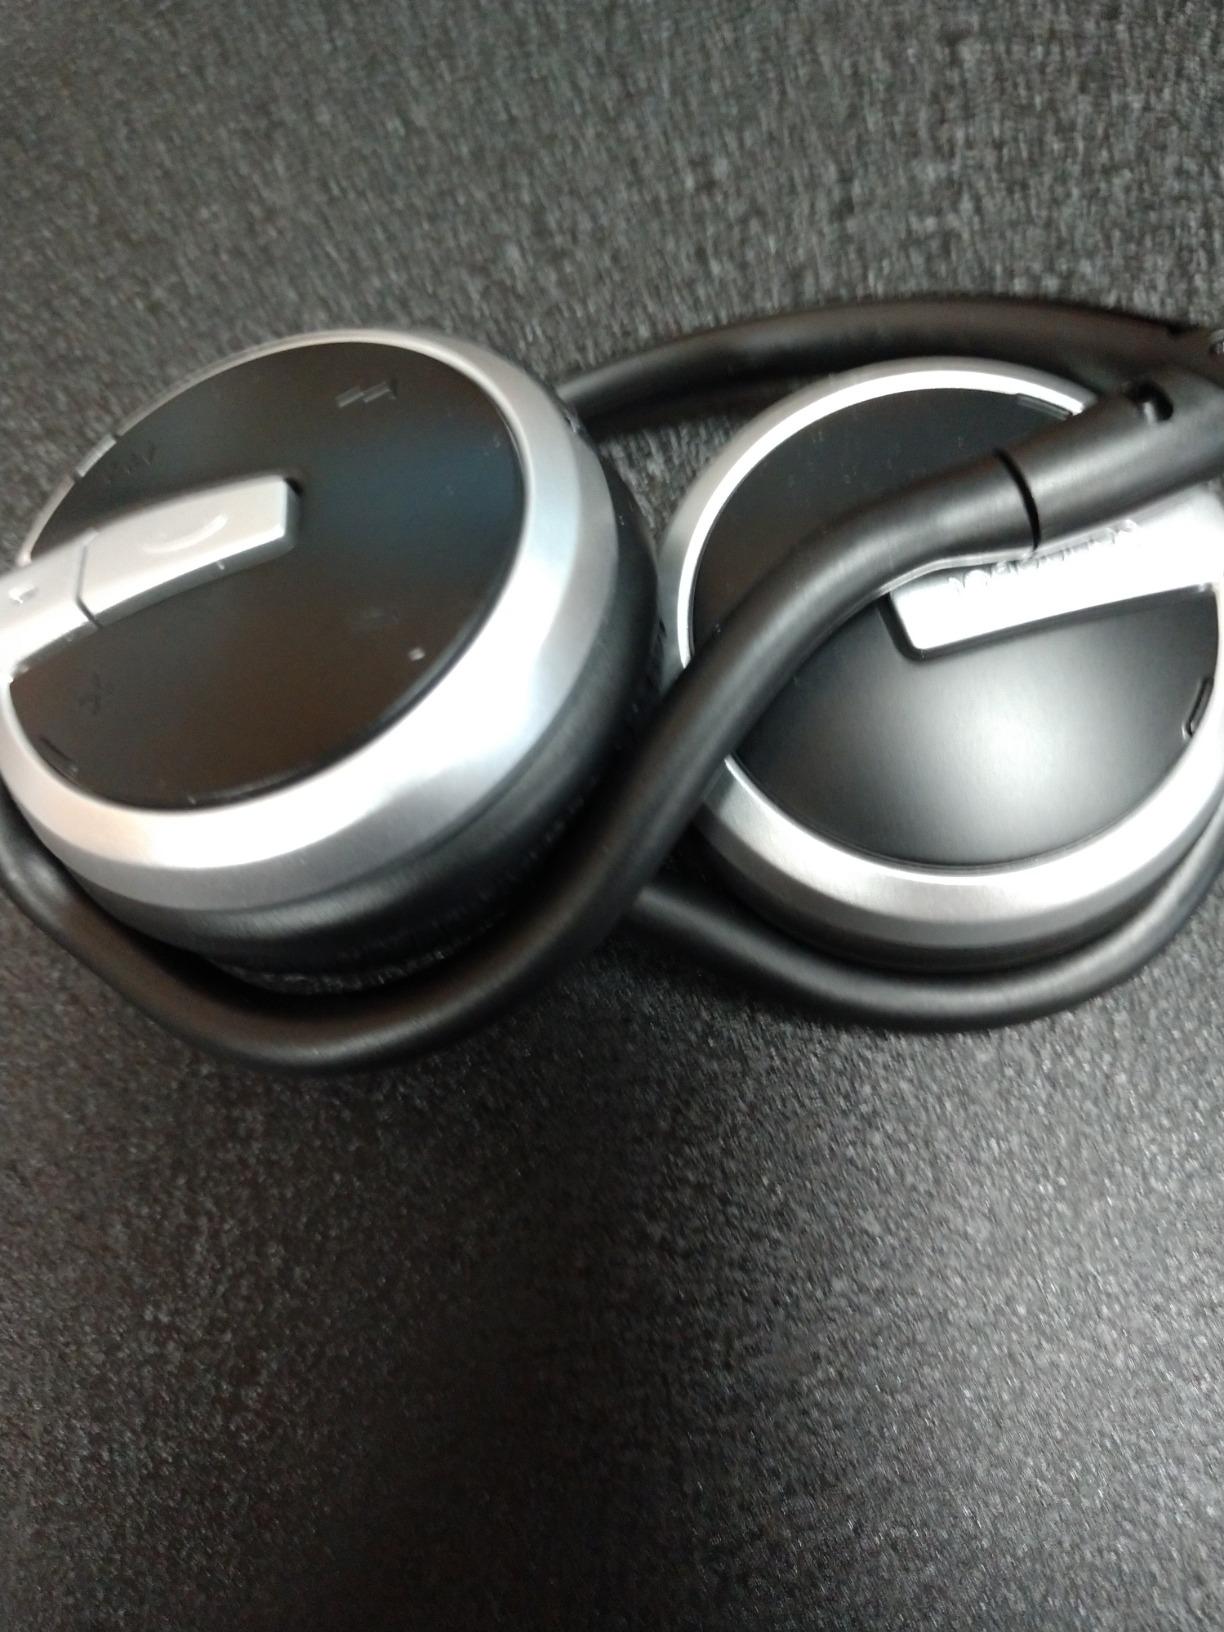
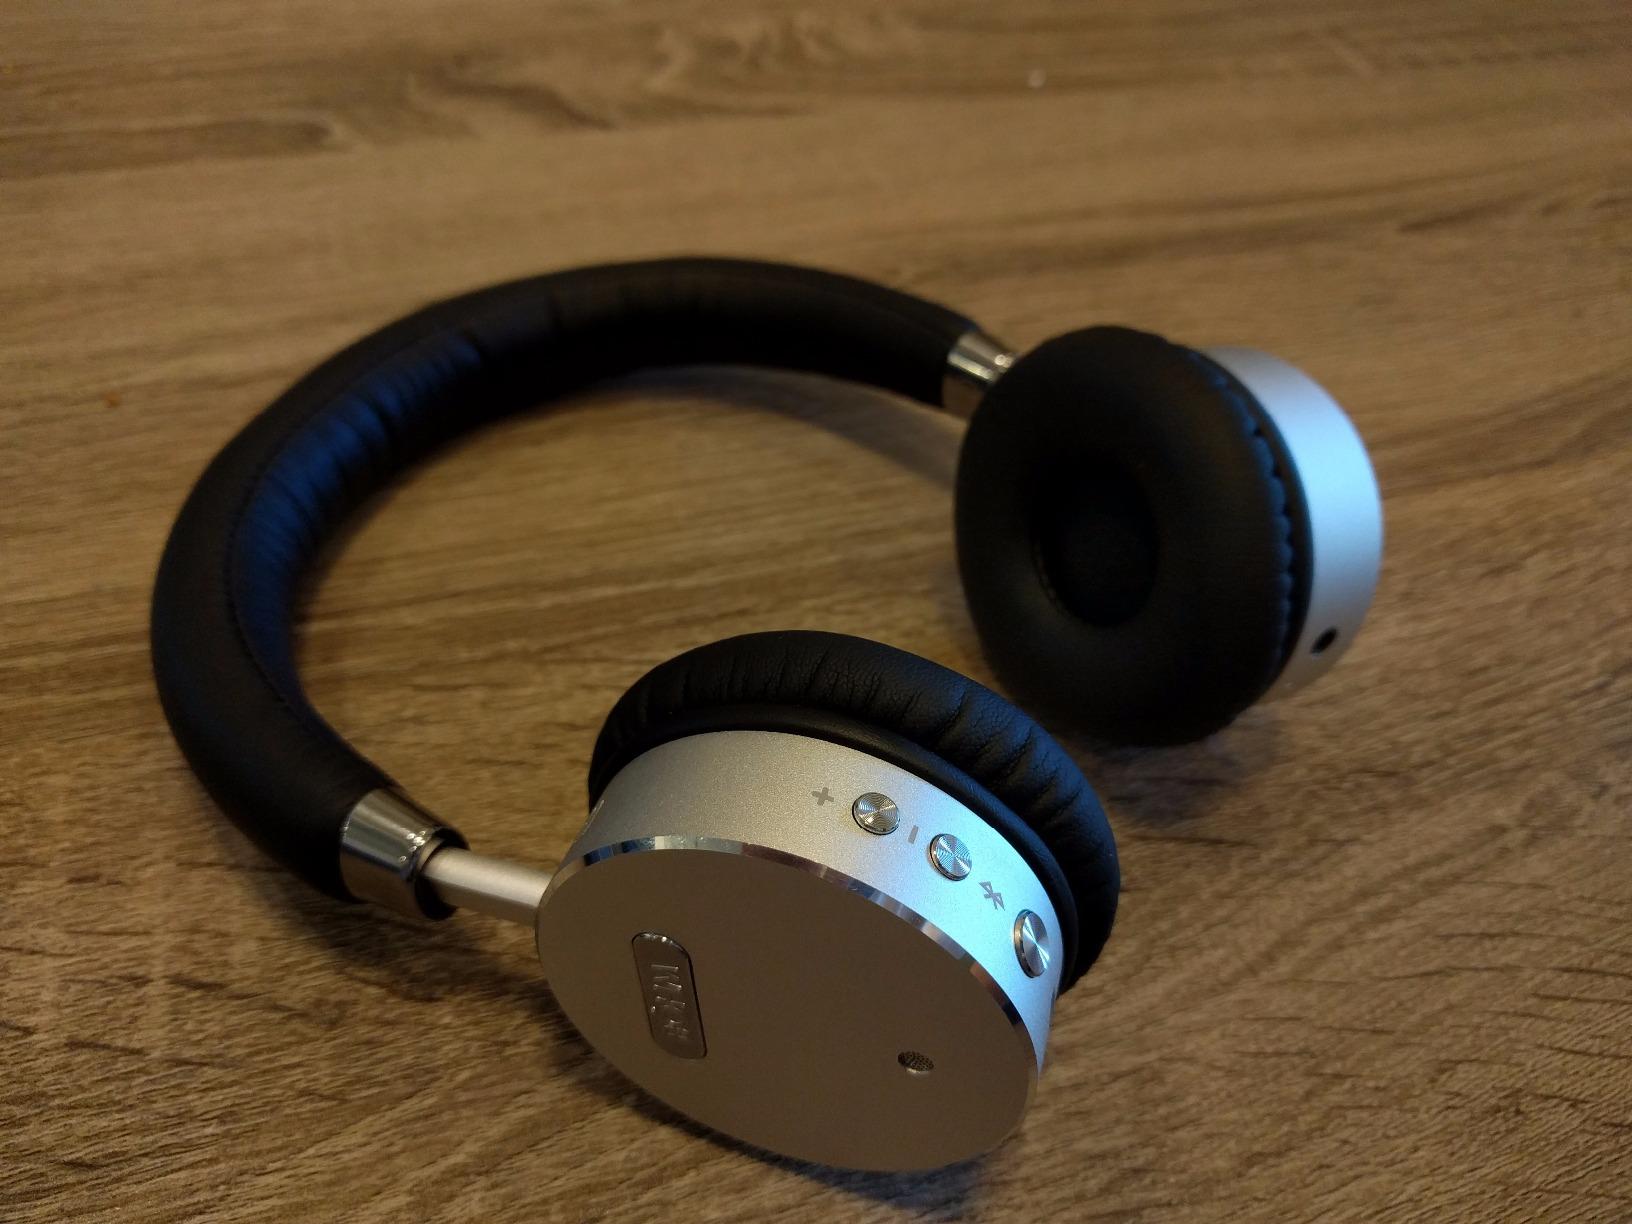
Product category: headphones
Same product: no